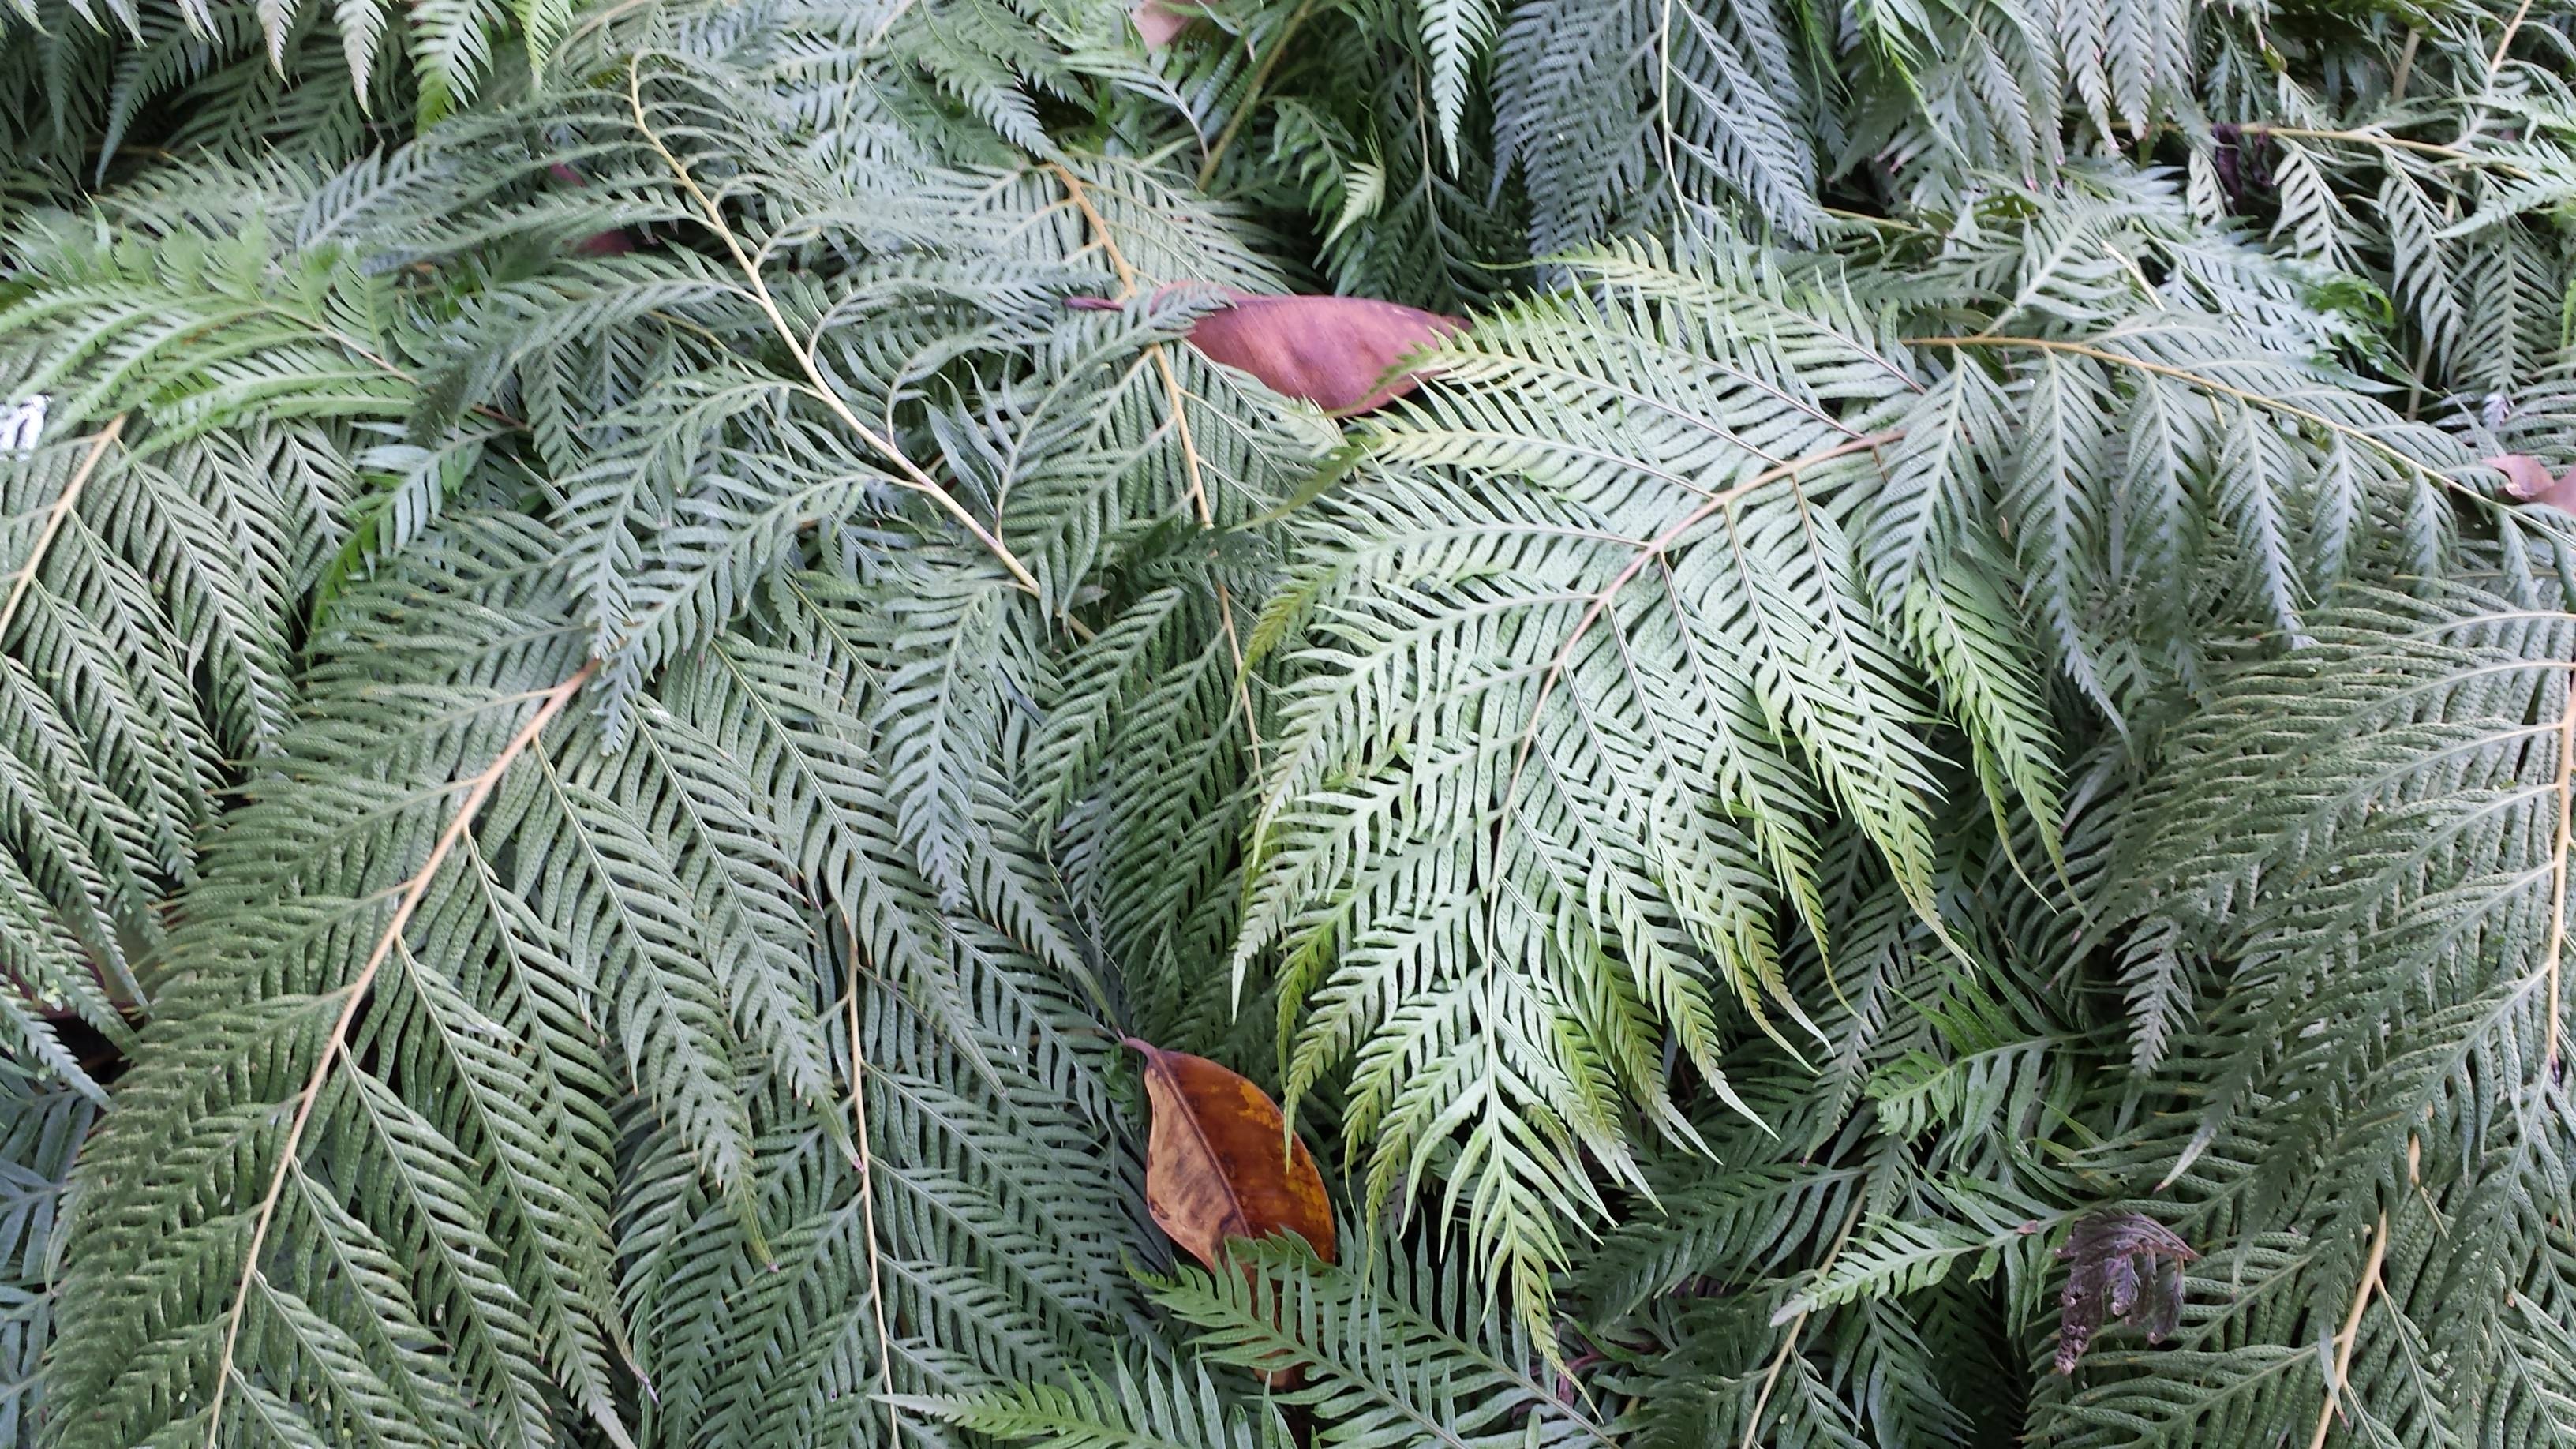
tree, branch, plant, leaf, flower, frost, foliage, green, jungle, botany, fir, flora, fern, spruce, rainforest, woody plant, land plant, ferns and horsetails, arecales